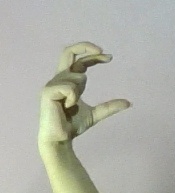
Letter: thal